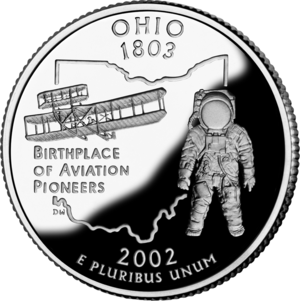
L'Ohio est un État du Midwest des États-Unis. Peuplé d'environ 11 500 000 habitants, situés notamment dans ses trois plus grandes villes, il est le 7ᵉ État le plus peuplé du pays. Il est bordé par la Pennsylvanie à l'est, le Michigan et le lac Érié au nord, l'Indiana à l'ouest, le Kentucky au sud et la Virginie-Occidentale au sud-est. Divisé en 88 comtés, son climat est de type continental humide, et, dans les comtés les plus méridionaux, de type subtropical humide. 96 % de la population vit en zone urbaine. Ses paysages varient entre des plaines alluviales à l'ouest et les contreforts des Appalaches, dont les monts Allegheny. L'Ohio est également parcouru par des cours d'eau alimentant le bassin du Saint-Laurent ou du Mississippi.
Les 50 State Quarters sont une série de cinquante pièces d'un quart de dollar américain émise par l'United States Mint de 1999 à 2008 pour faire connaître les différents États des États-Unis. Ces pièces ont été émises au rythme de cinq par an, par ordre d'entrée des États dans l'Union.